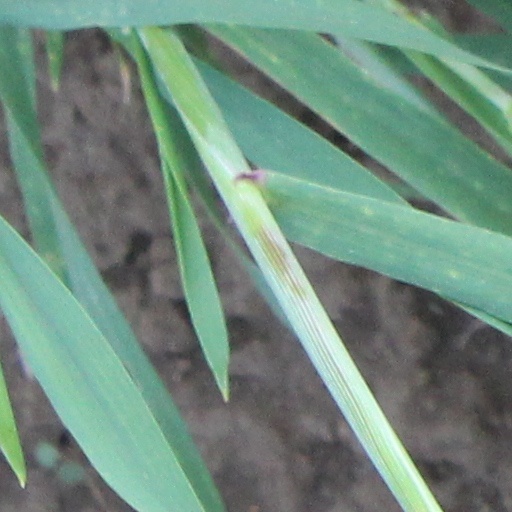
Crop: wheat